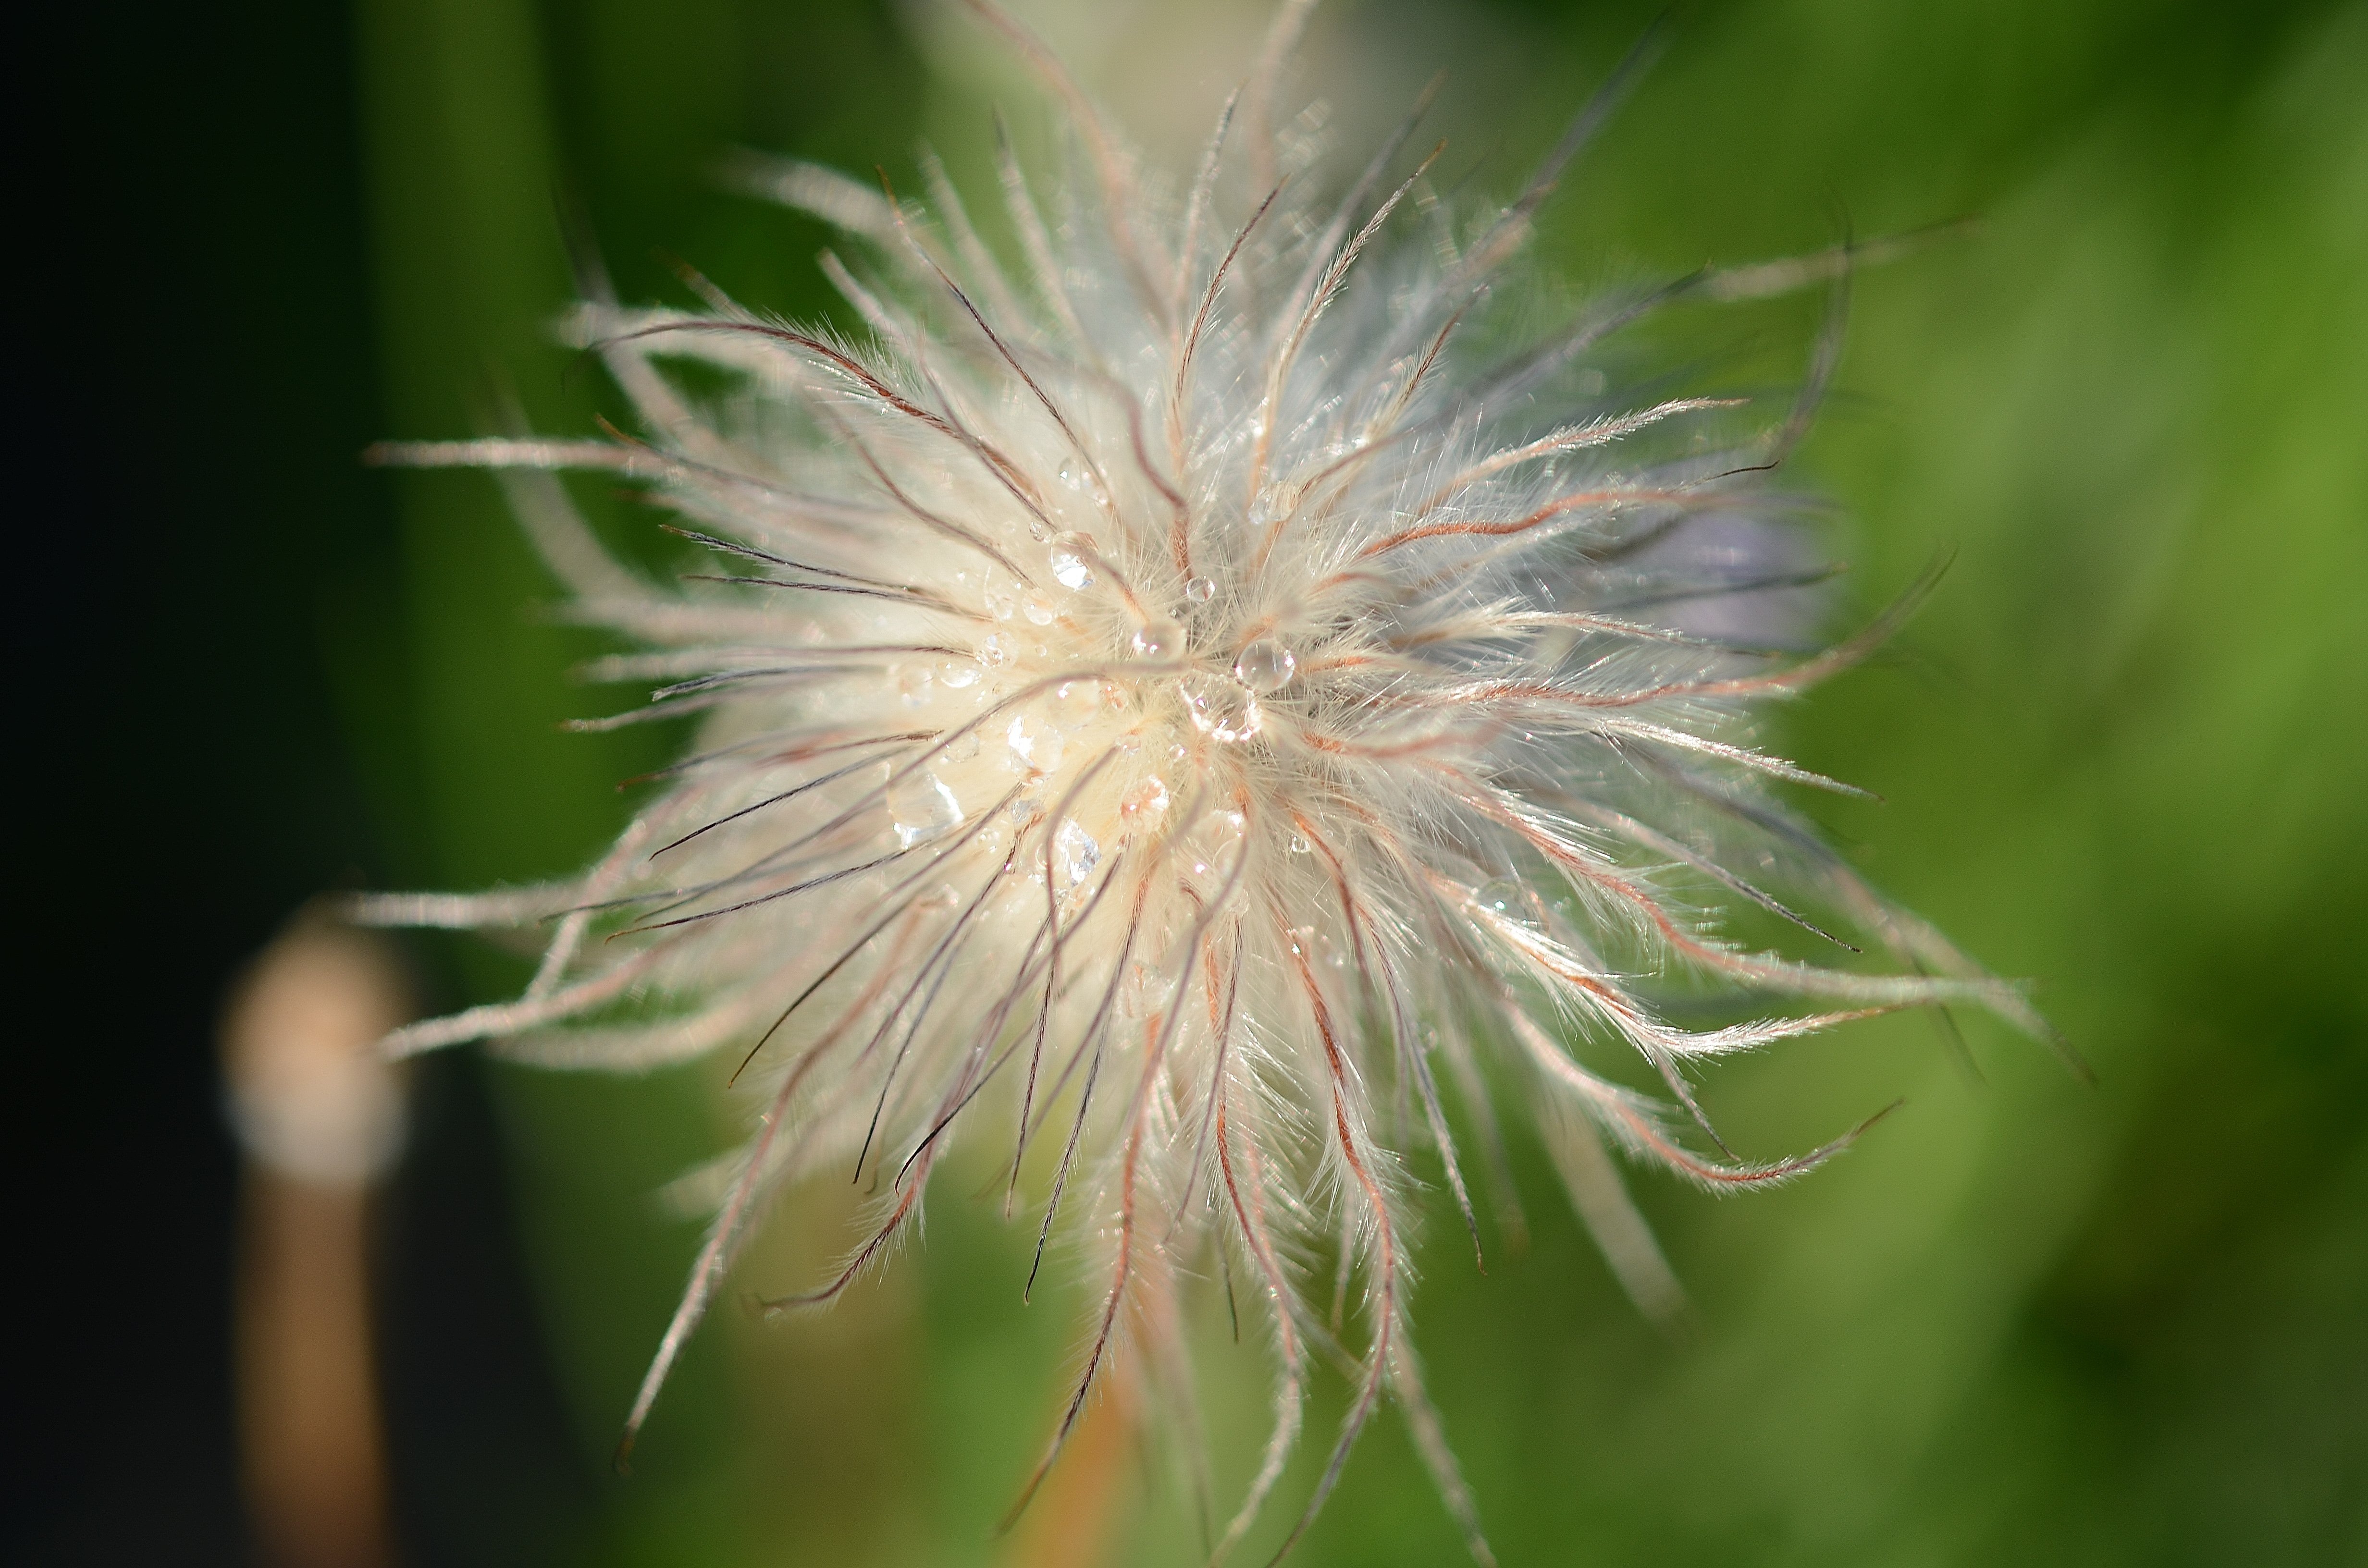
nature, grass, branch, plant, photography, dandelion, sunlight, leaf, flower, petal, bloom, summer, floral, spring, green, botany, garden, flora, wildflower, close up, thistle, macro photography, flowering plant, daisy family, plant stem, land plant, thorns spines and prickles